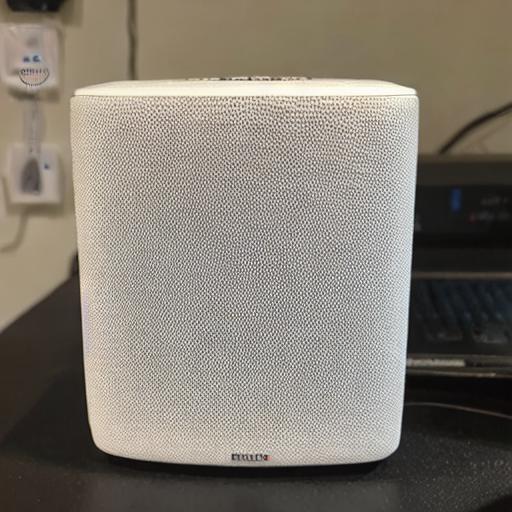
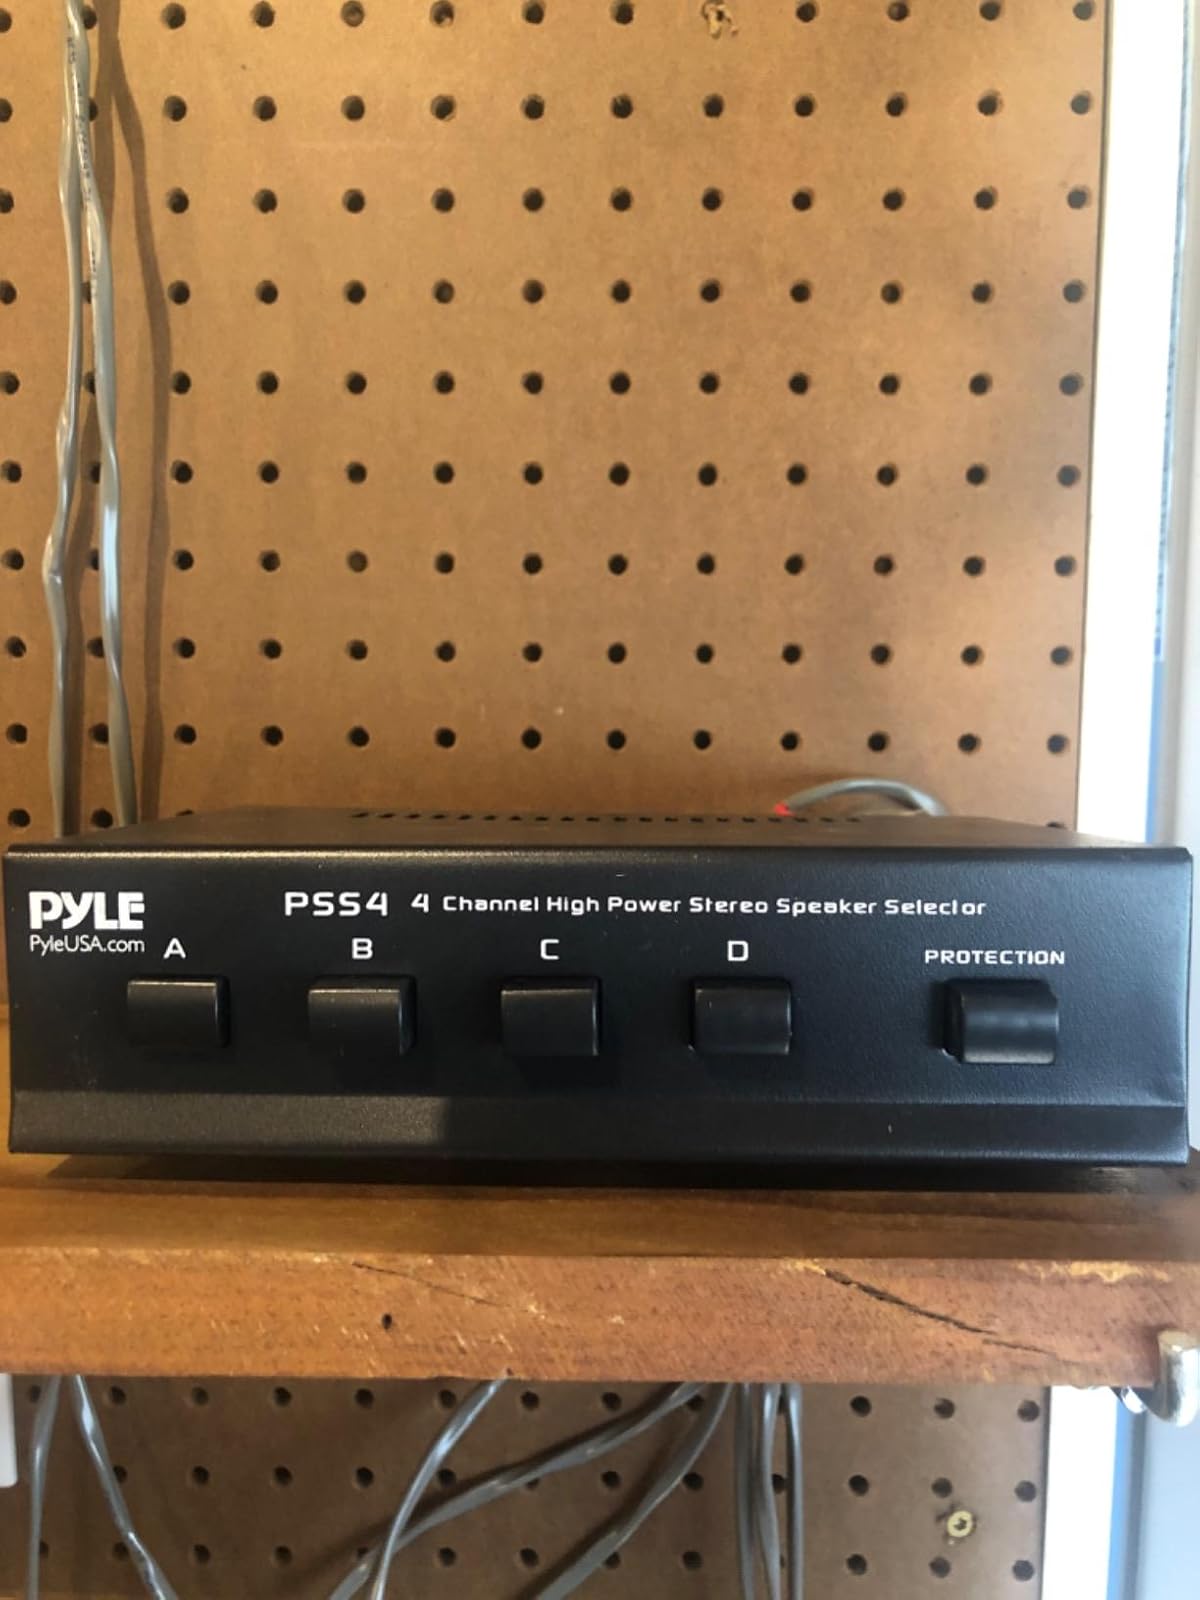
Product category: speaker
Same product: no